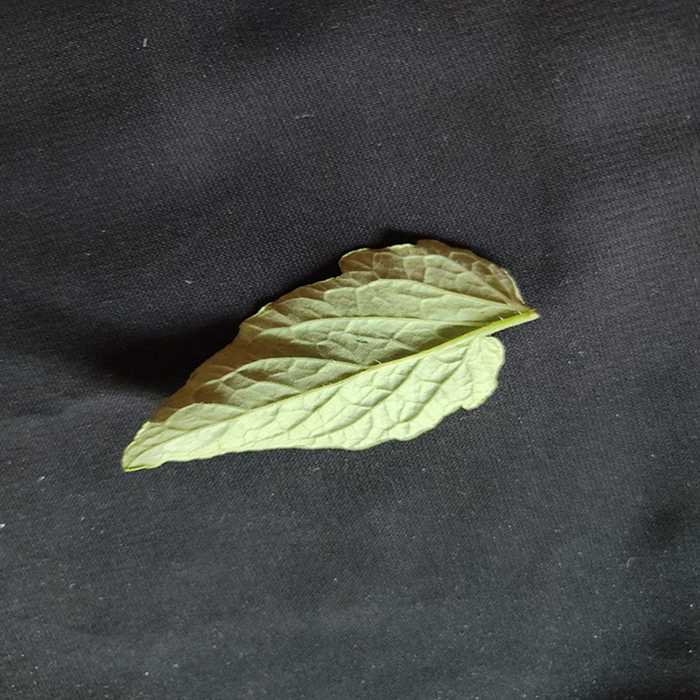
Plant: Tomato
Label: Tomato Fresh leaf